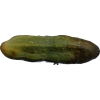
Label: cucumber